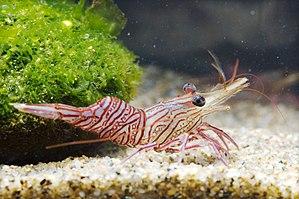
Rhynchocinetes est un genre de crevette de la famille des Rhynchocinetidae.